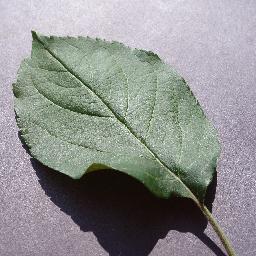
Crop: apple
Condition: healthy